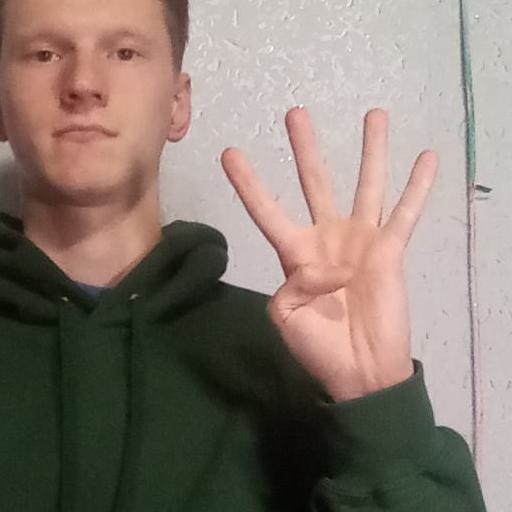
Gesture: four